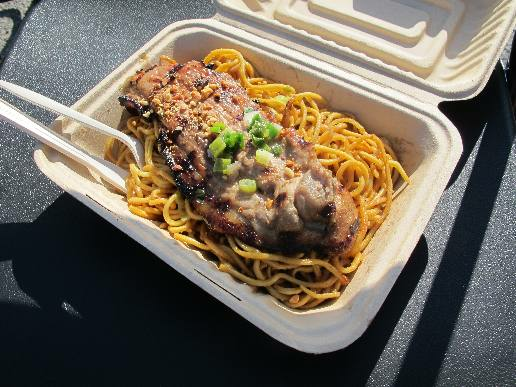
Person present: No